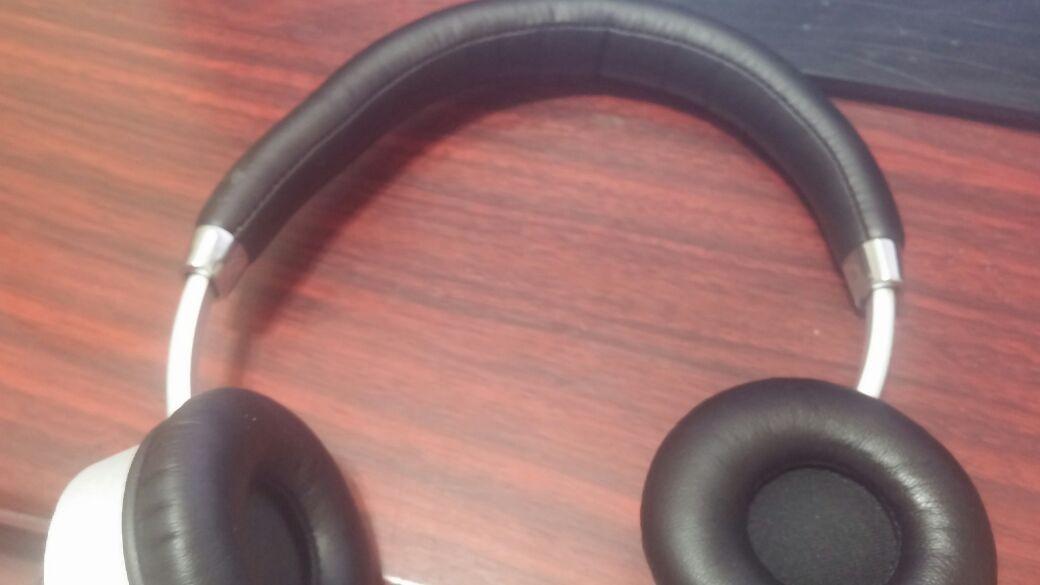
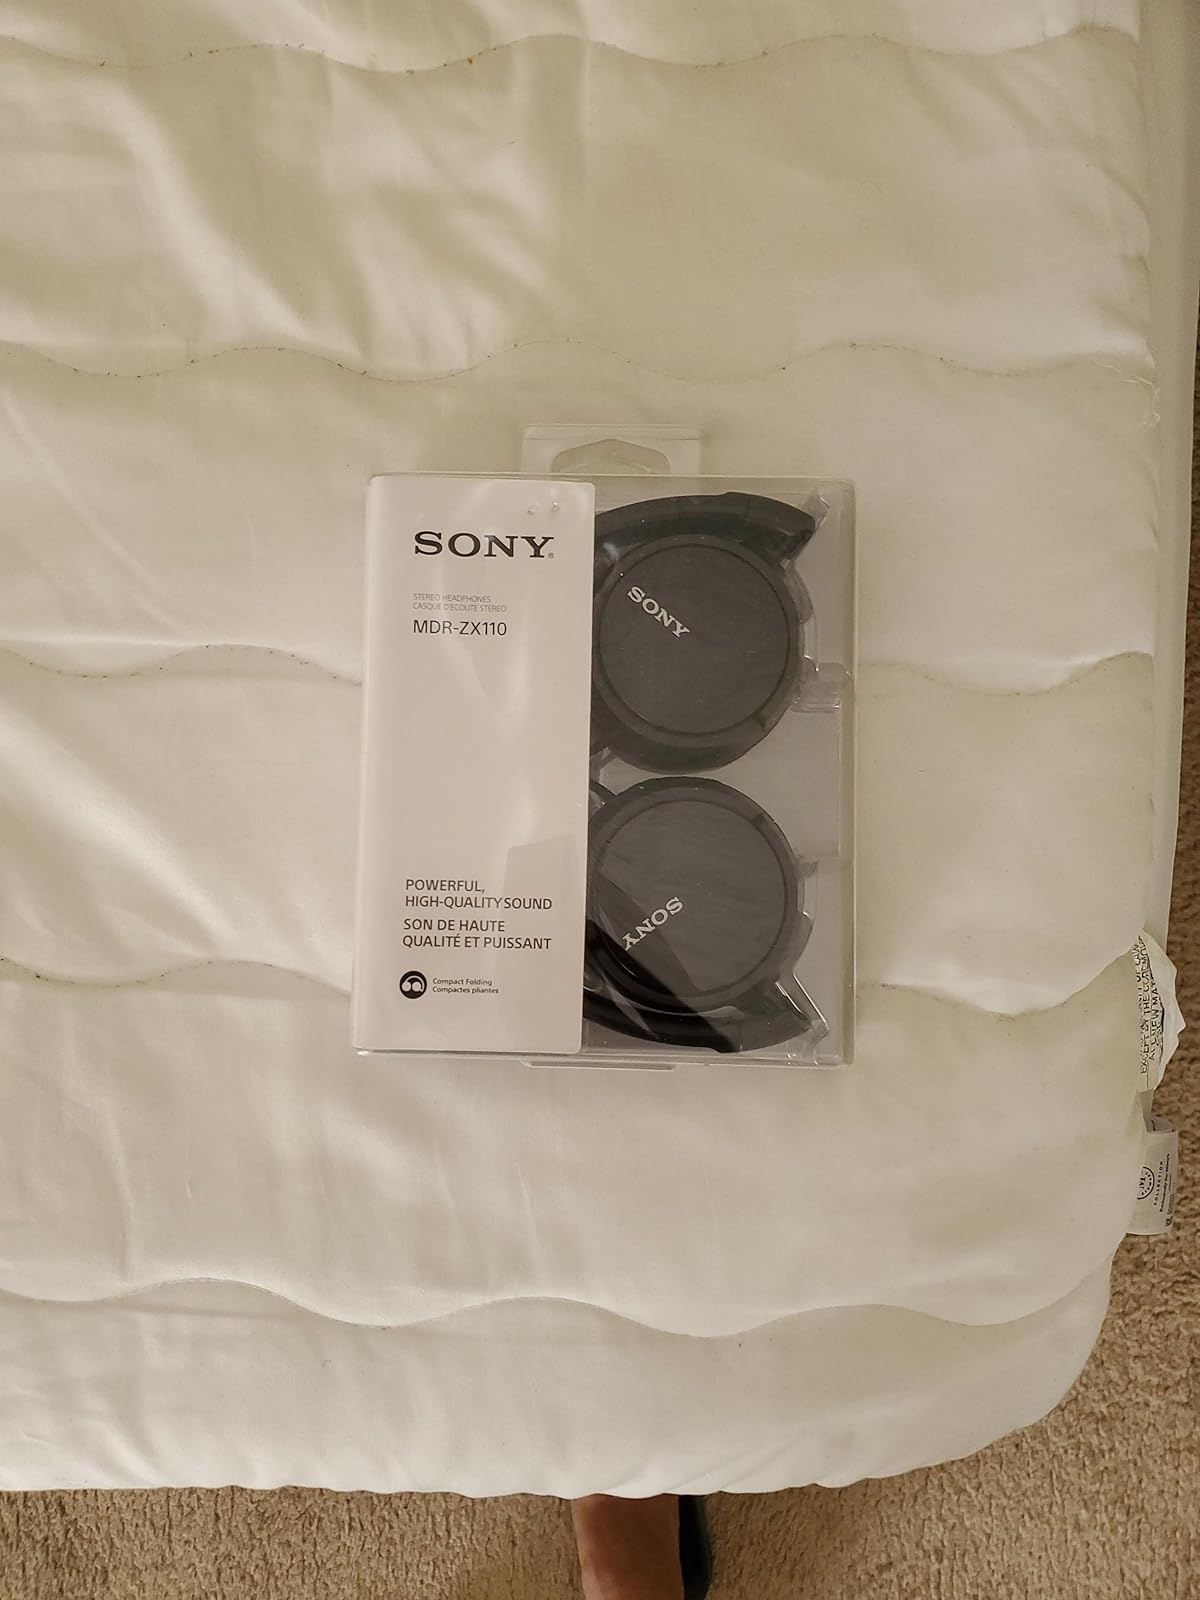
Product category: headphones
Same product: no